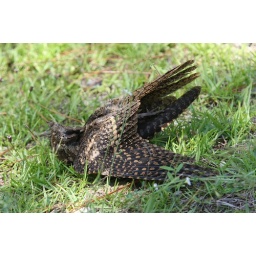
This bird was found on the edge of a dirt road in the Francis Marion National Forest.